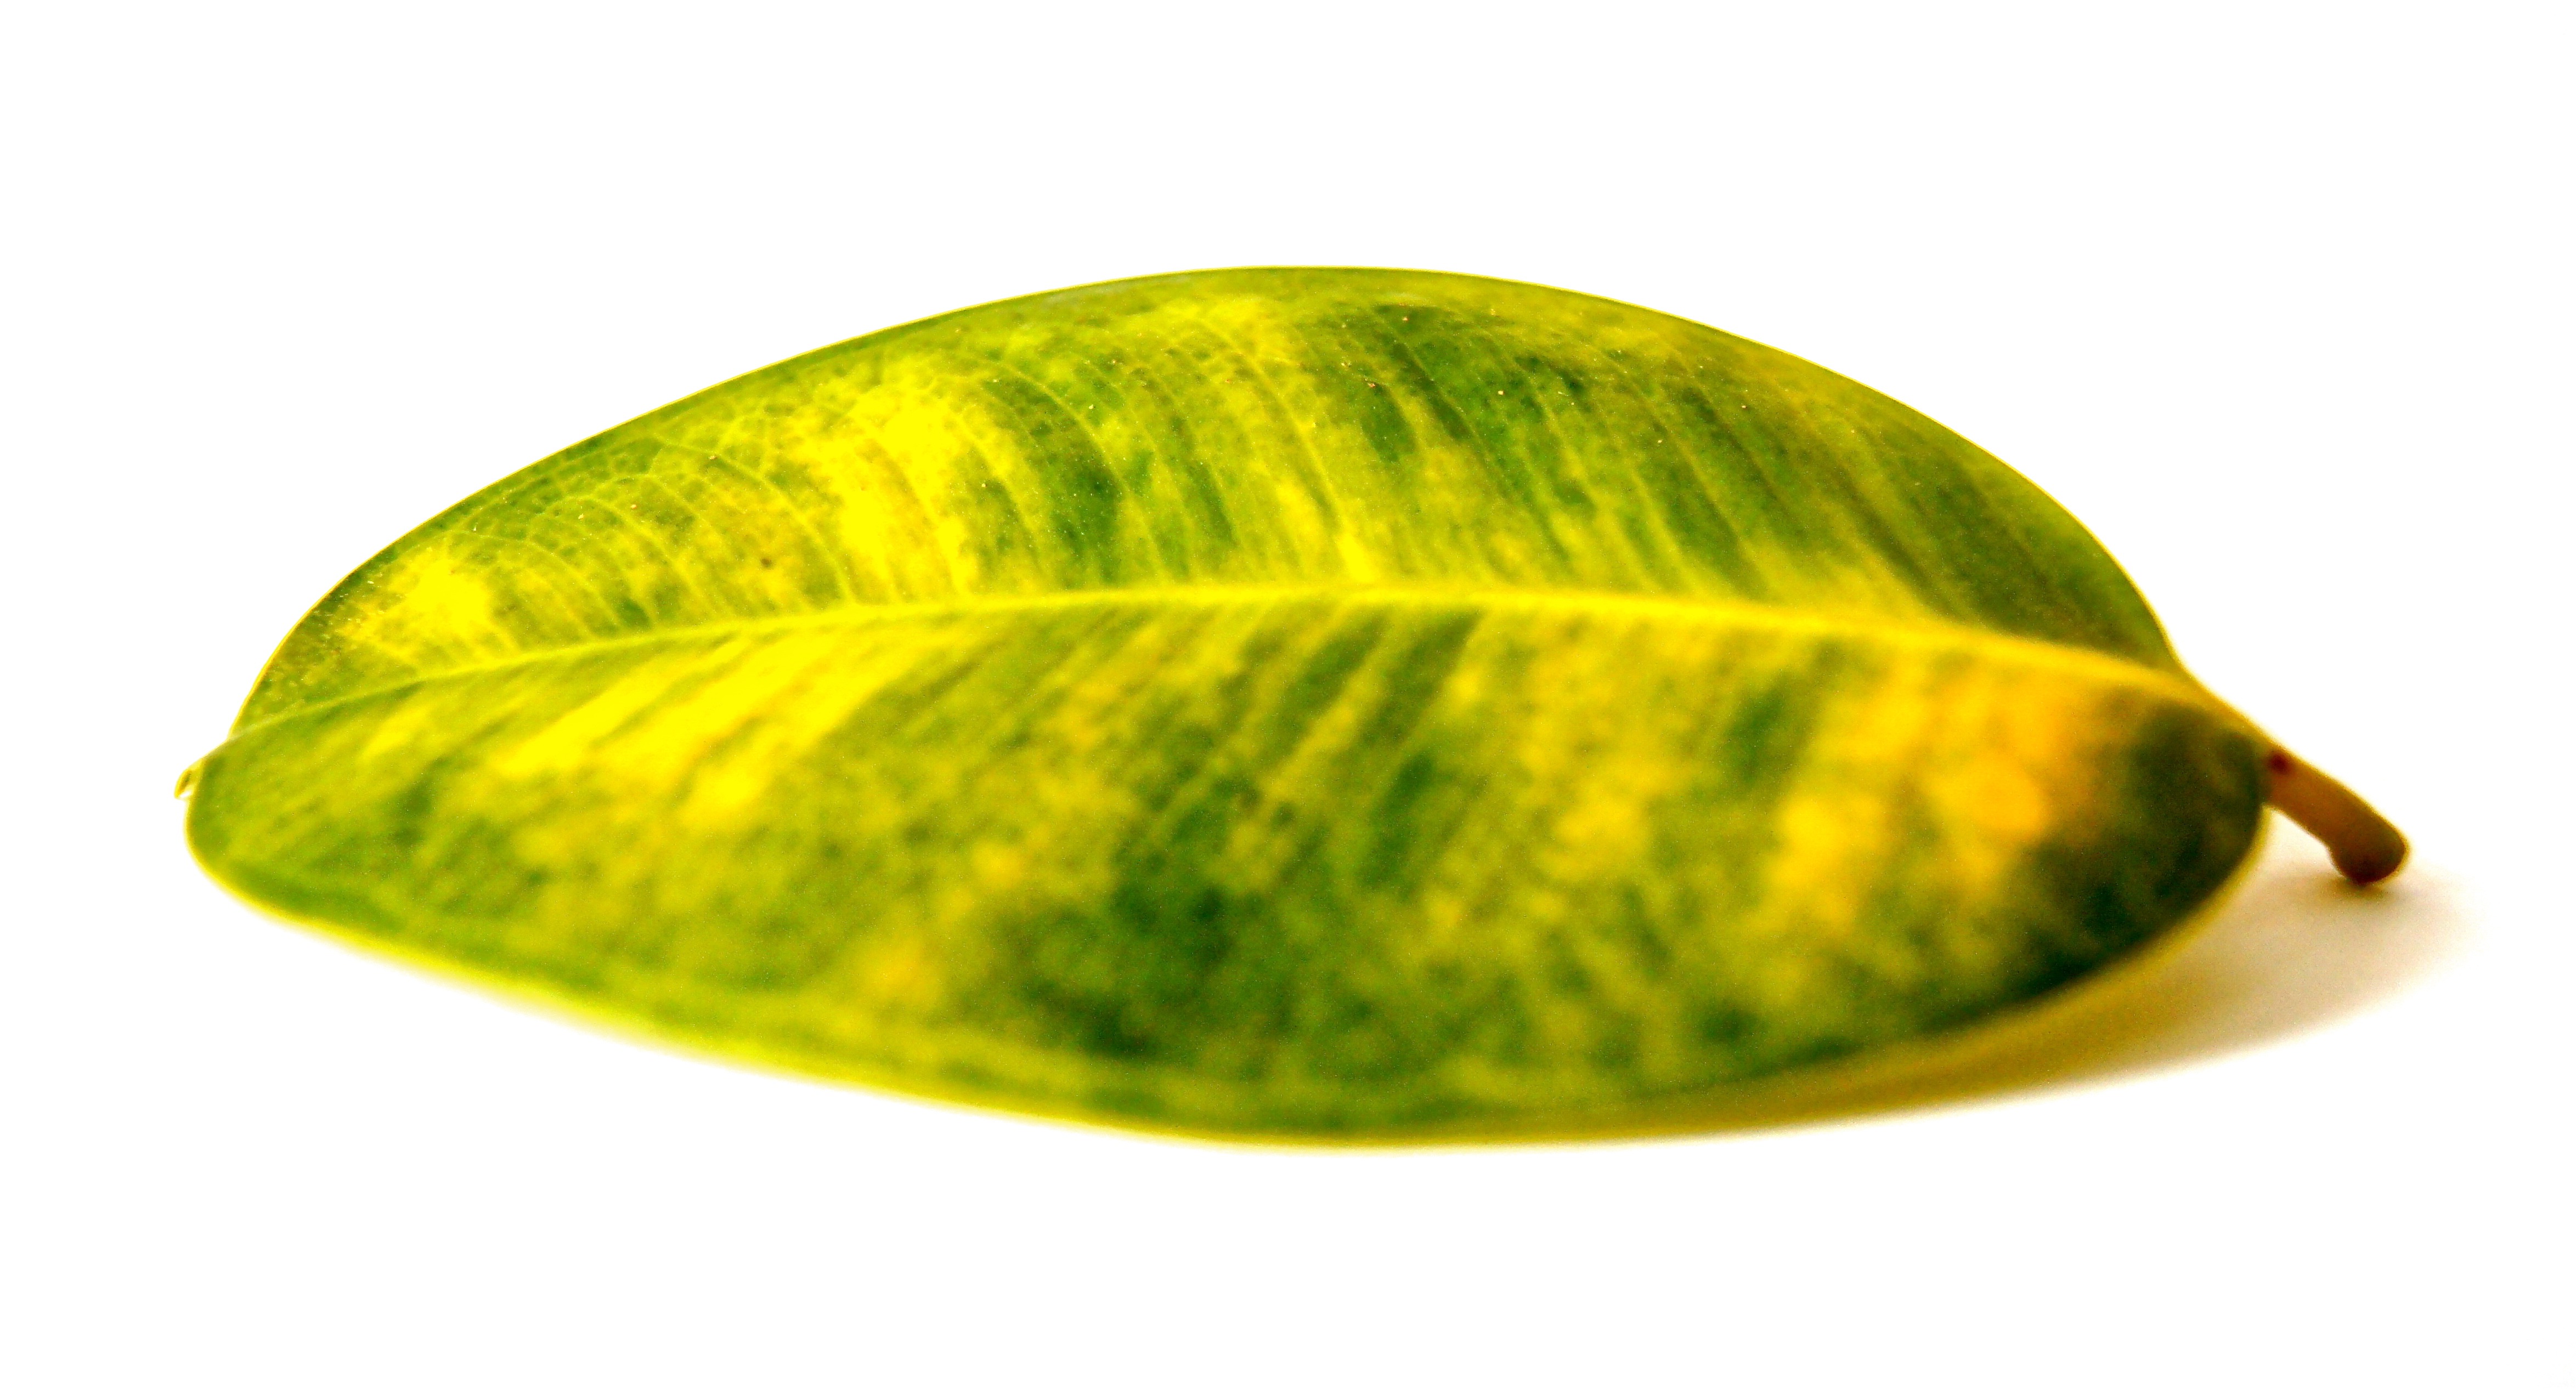
nature, plant, fruit, leaf, food, green, produce, yellow, gourd, spotted, rip, citron, melon, honeydew, flowering plant, cut out, canceled, rubber tree, land plant, cucumber gourd and melon family